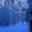
Label: forest